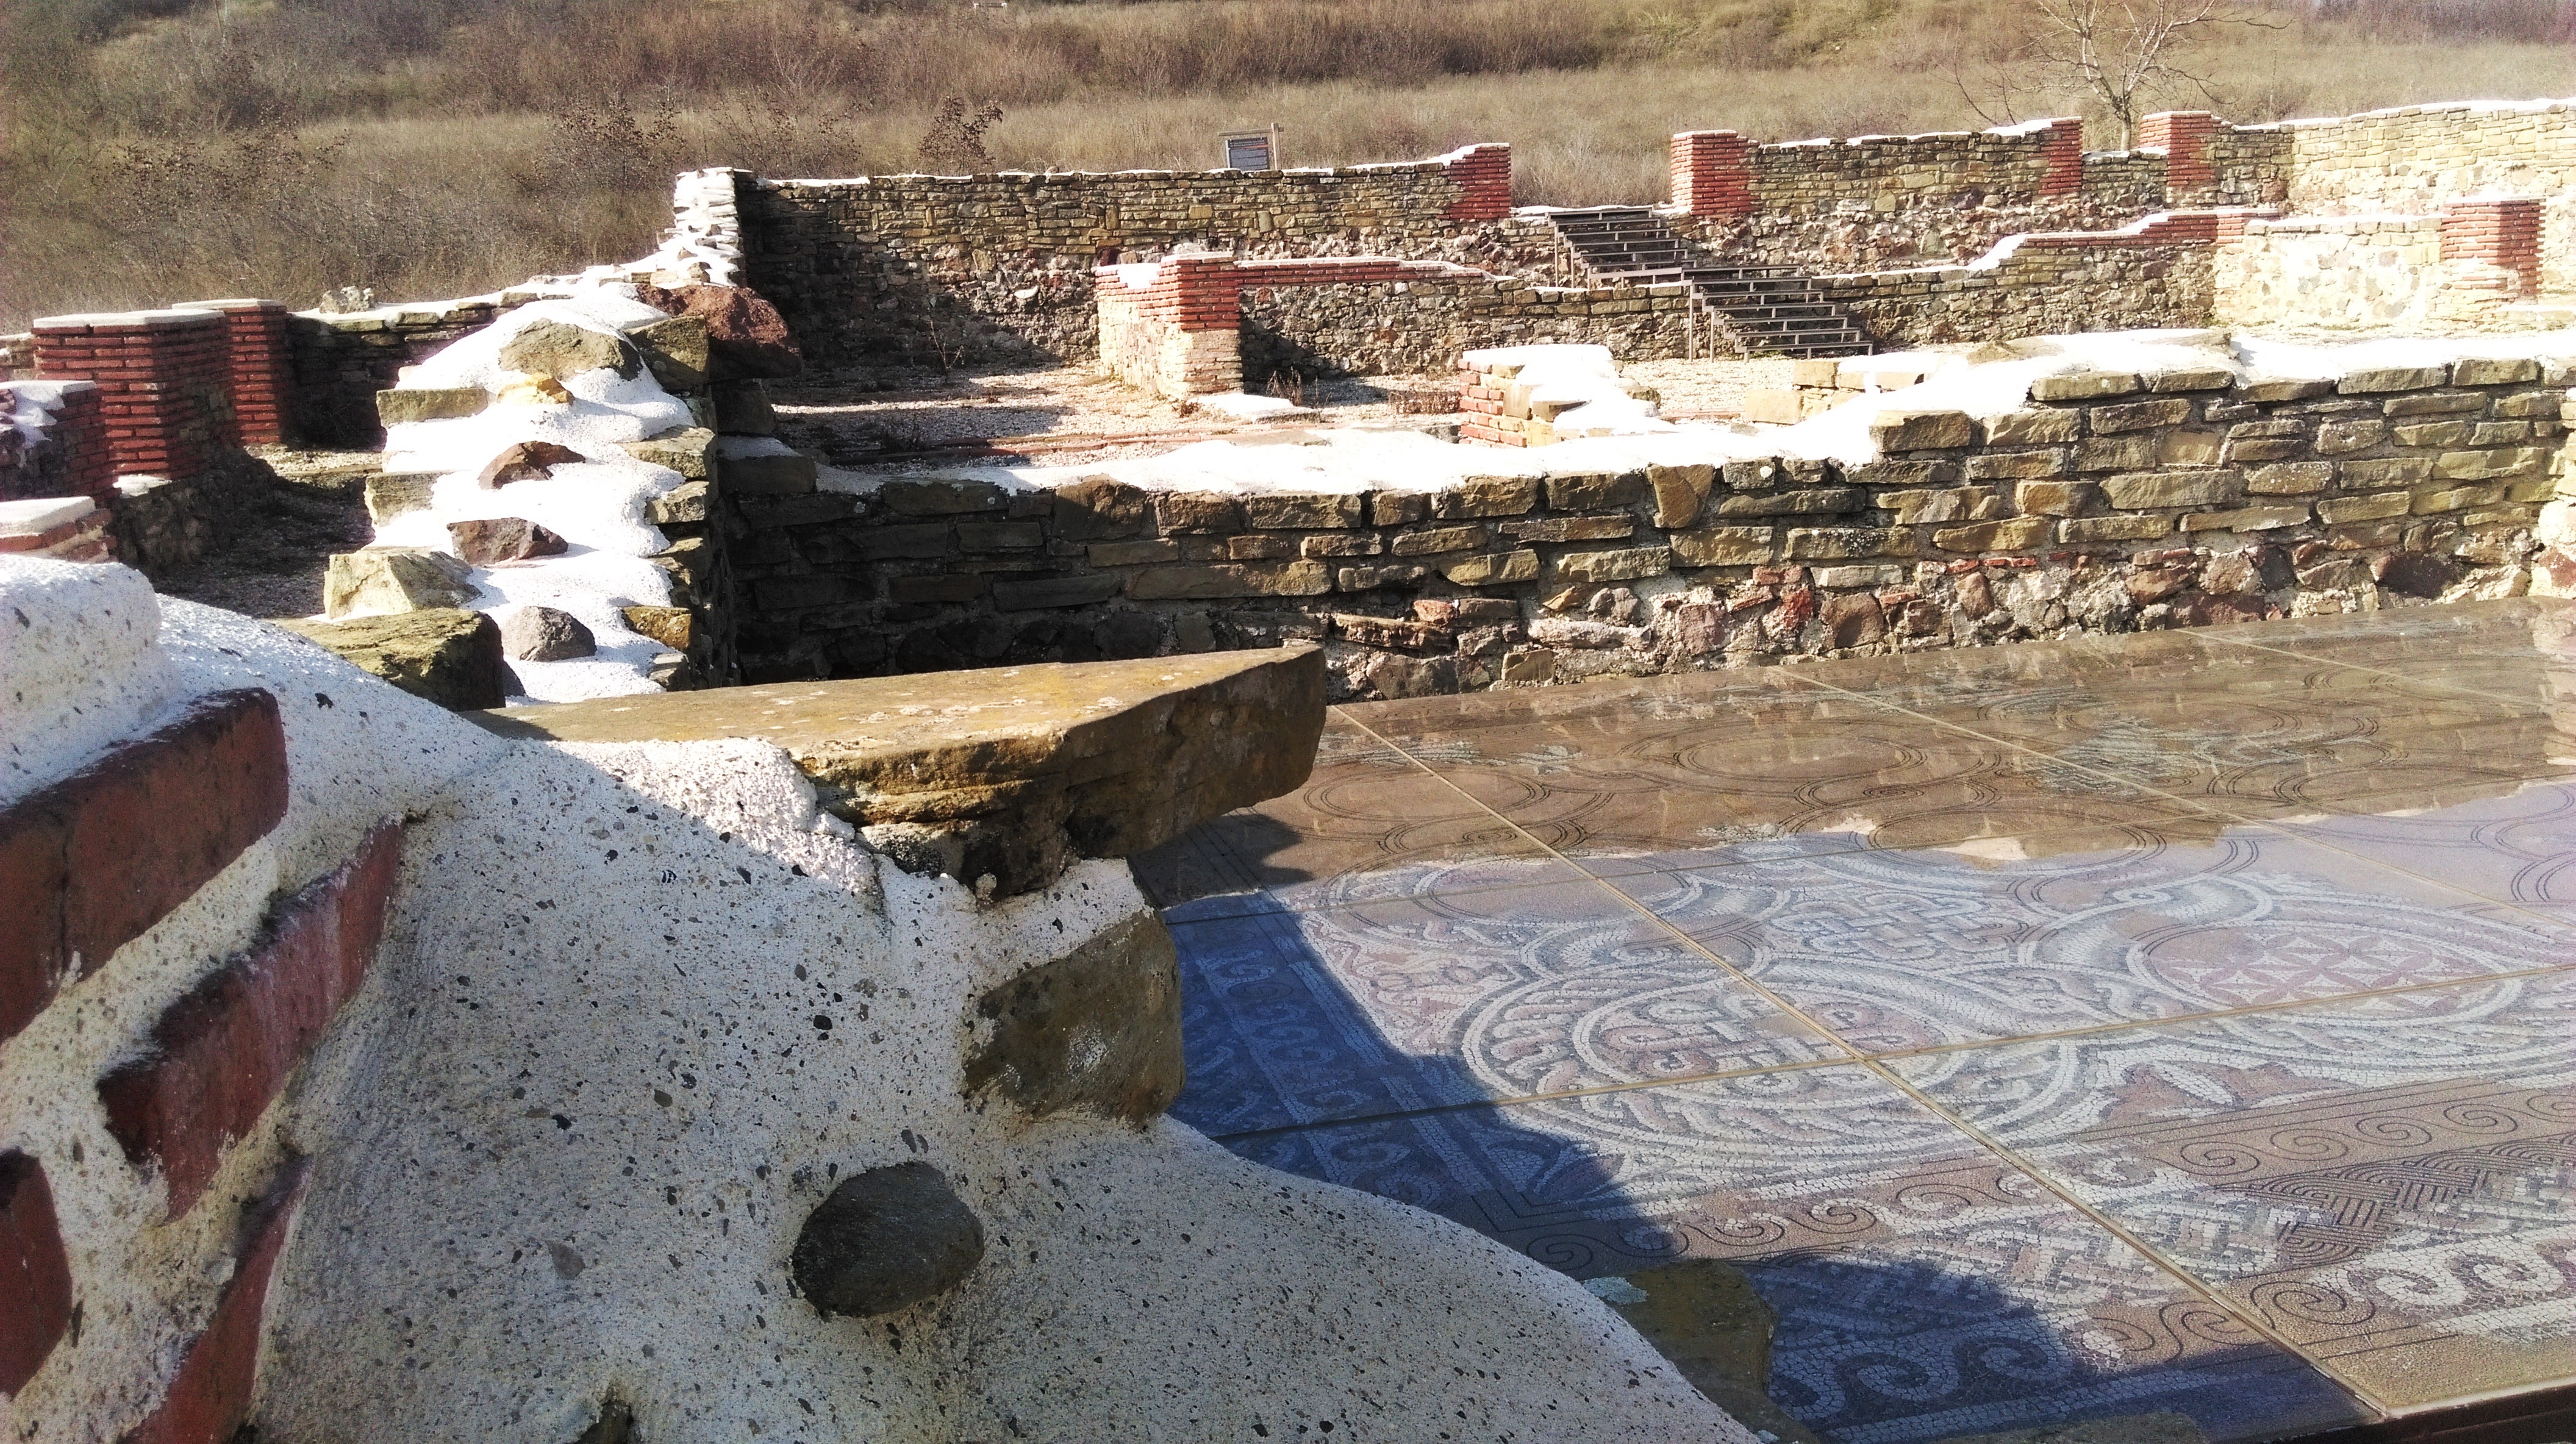
wall, castle, ancient, ruins, archaeological, ancient history